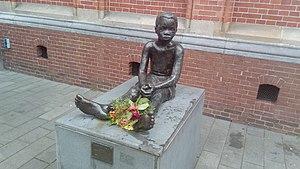
L’abolition de l'esclavage consiste à interdire juridiquement l'esclavage. Des exemples ponctuels et localisés d'affranchissement, l'interdiction légale de l'esclavage, étendue à toutes les catégories de population.